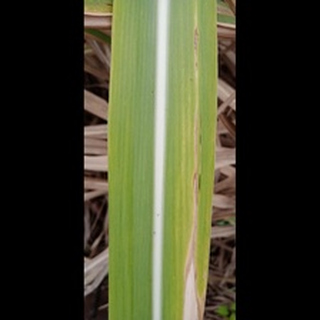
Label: sugarcane_yellow_leaf_disease